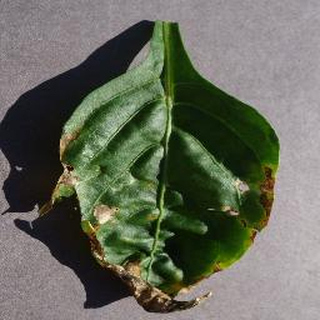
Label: bell_pepper_bacterial_spot